Weather Machine

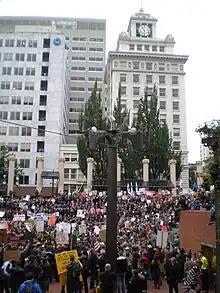
The sculpture, from the north, during an Occupy Portland protest in 2011

Each day at noon, the columnar machine performs a two-minute sequence that begins with a trumpet fanfare of the opening bars of Aaron Copland's "Fanfare for the Common Man", and produces mist and flashing lights. It eventually reveals one of three metal symbols: a stylized golden sun ("helia") for clear and sunny weather, a blue heron (Portland's official bird) for drizzle and transitional weather, or mist and a "fierce, open-mouthed" dragon for heavy rain or stormy weather. The fanciful symbols change at the same time every day, representing weather predictions for the following 24-hour period. "Helia", described as "gleaming", was designed by Jere Grimm; her design would later be applied to one of her husband's pots, exhibited in 1989. The trumpets are allowed to play at noon due to a waiver of Portland's noise ordinance for that time period. Ray Grimm constructed the blue heron symbol, and the group collaborated on the dragon symbol based on his drawings. In order for the machine to display an accurate weather prediction, as reported by "The Oregonian" in 1988, employees of Pioneer Courthouse Square contact the National Weather Service each morning at 10:30 a.m. for the forecast, and then enter information into the machine's computer, located behind a nearby door.